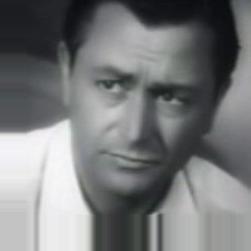
Age: 34